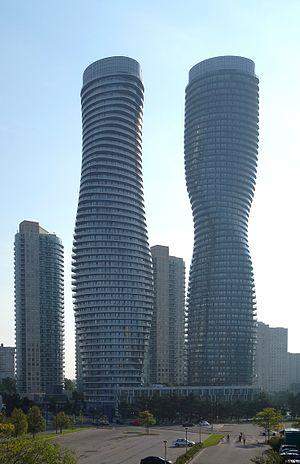
L’Emporis Skyscraper Award est un prix d'architecture décerné annuellement par l'entreprise allemande Emporis au plus remarquable gratte-ciel construit durant l'année précédente à travers le monde.